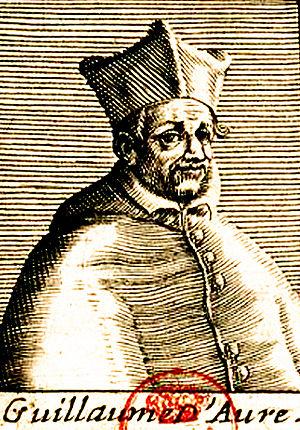
Cardinal Guillaume d'Aure
Guillaume d'Aure est un cardinal français du XIVᵉ siècle. Il est membre de l'ordre des bénédictins.